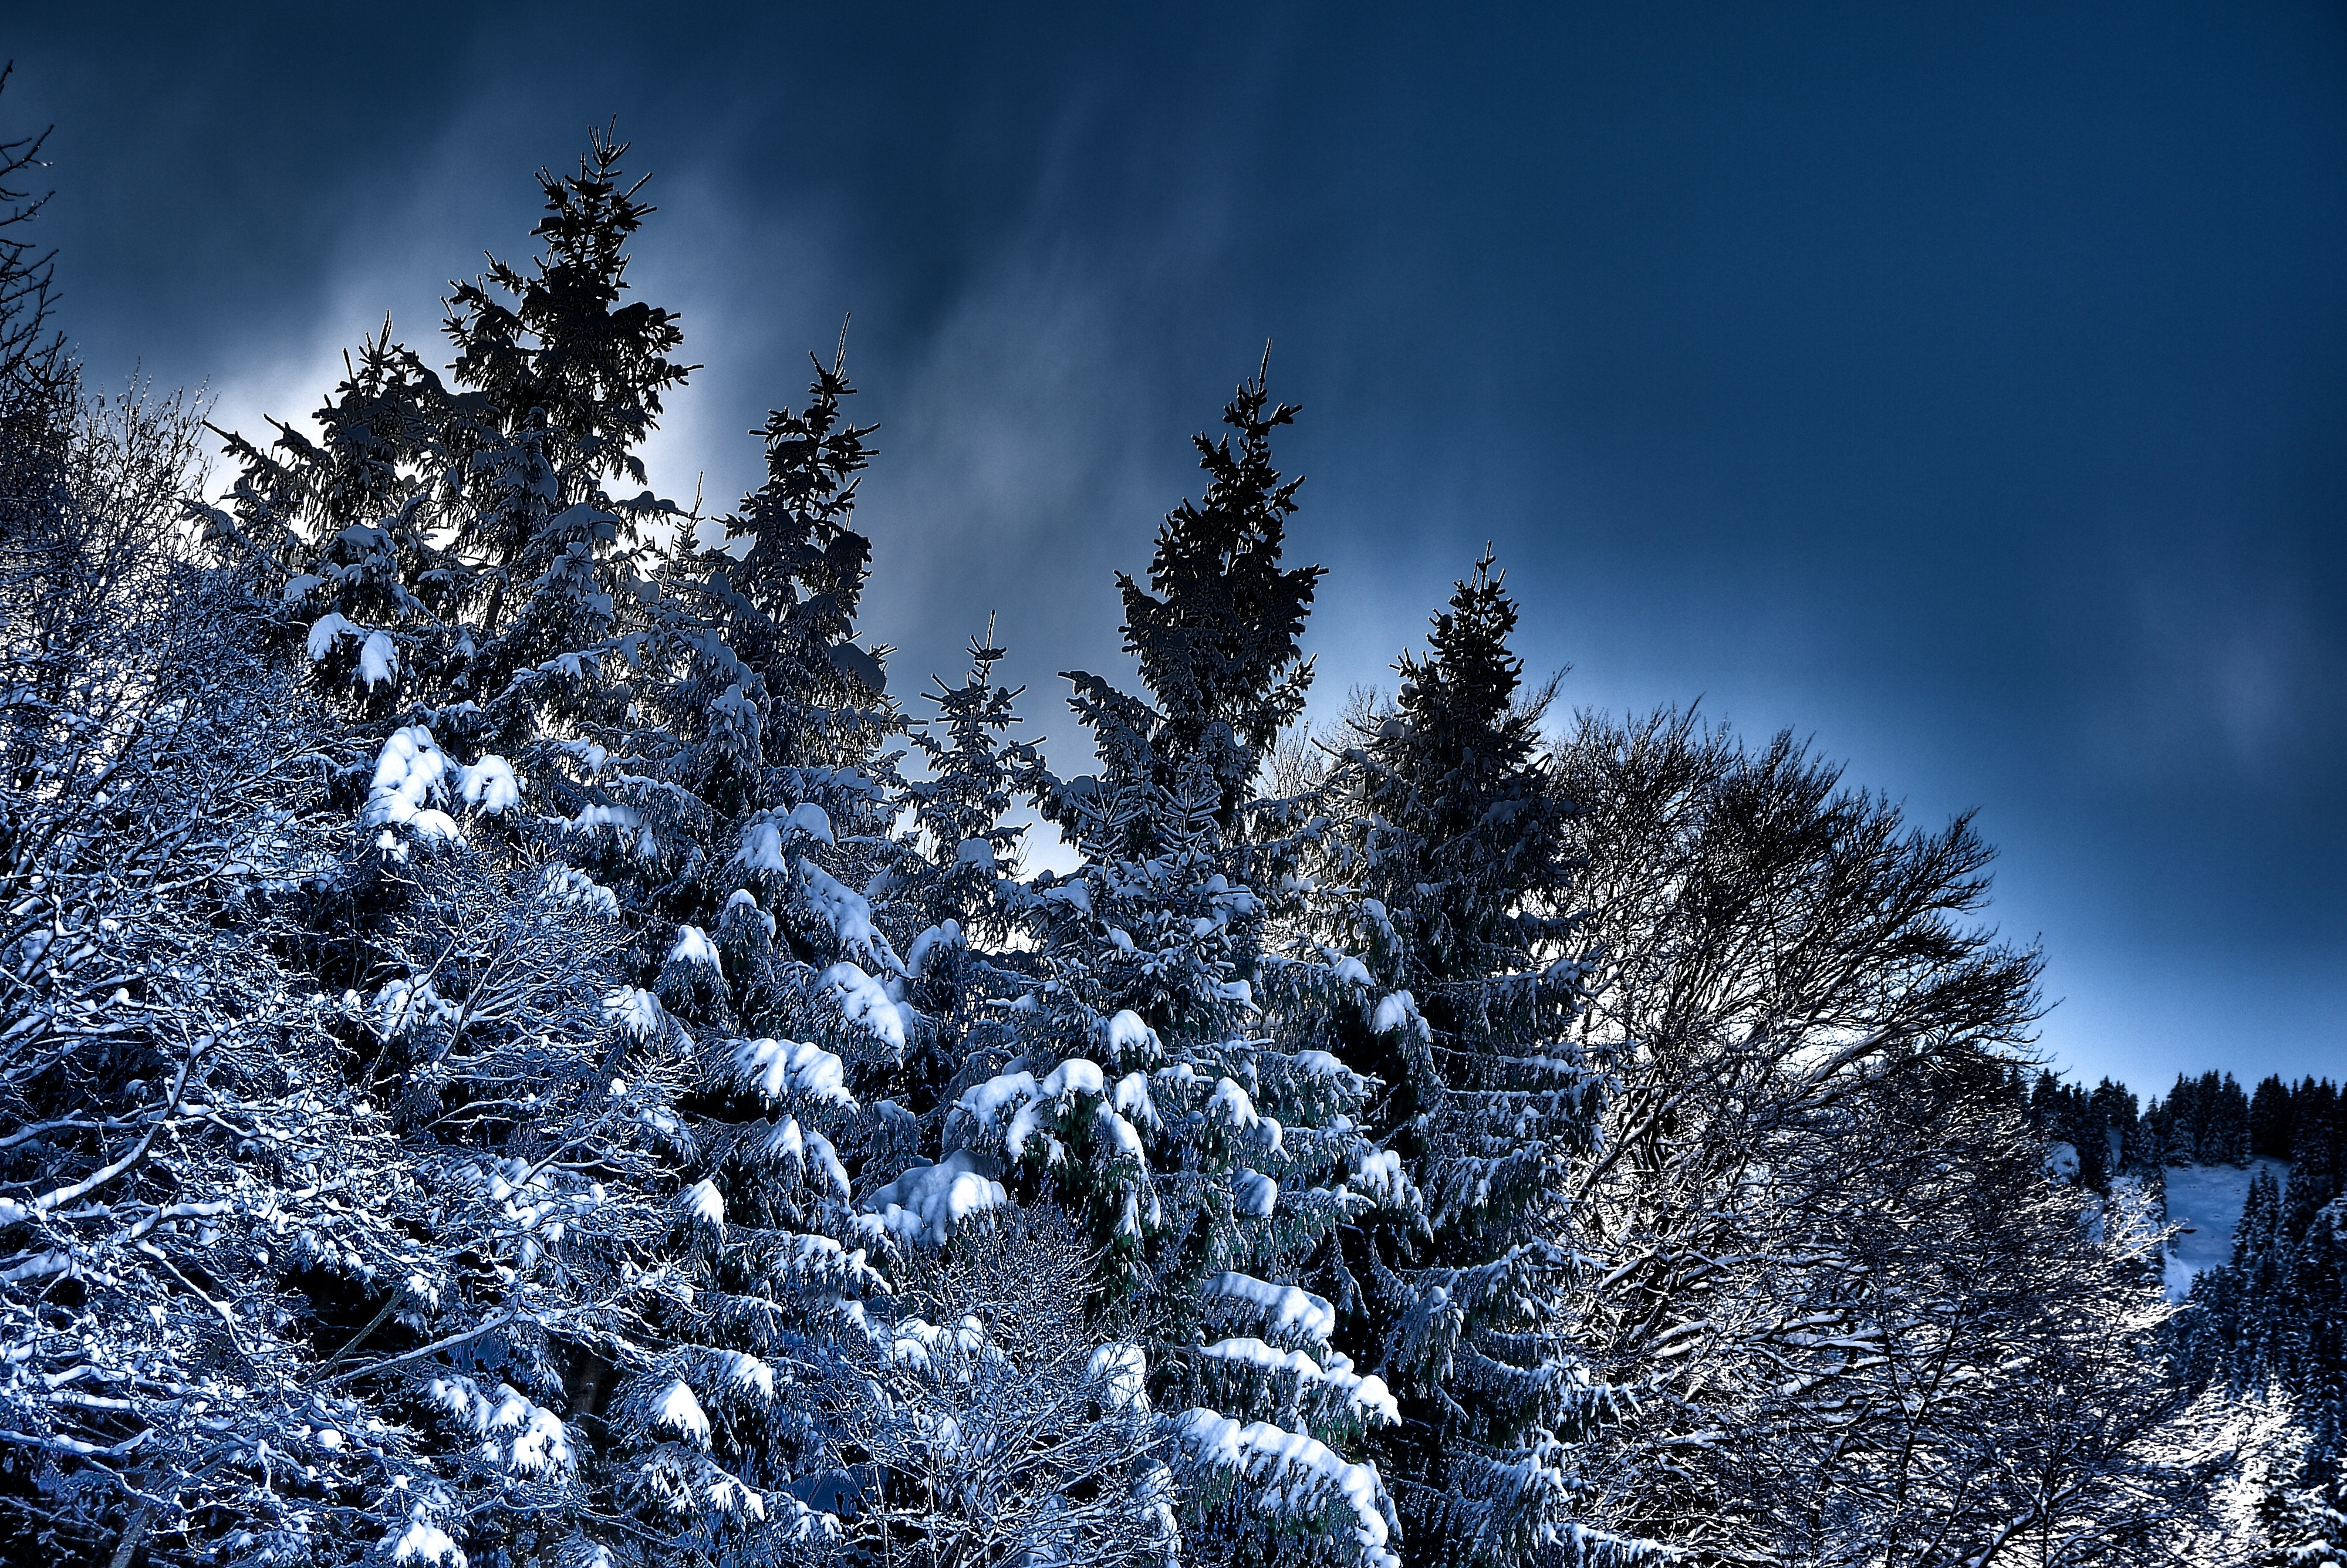
snow, sky, winter, mountainous landforms, nature, tree, mountain, weather, plant, season, forest, woody plant, cloud, freezing, spruce, fir, frost, branch, mountain range